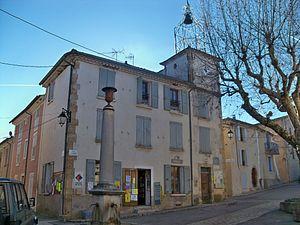
Mairie d'Allemagne en Provence, Alpes de Haute Provence, France
Allemagne-en-Provence est une commune française, située dans le département des Alpes-de-Haute-Provence en région Provence-Alpes-Côte d'Azur.